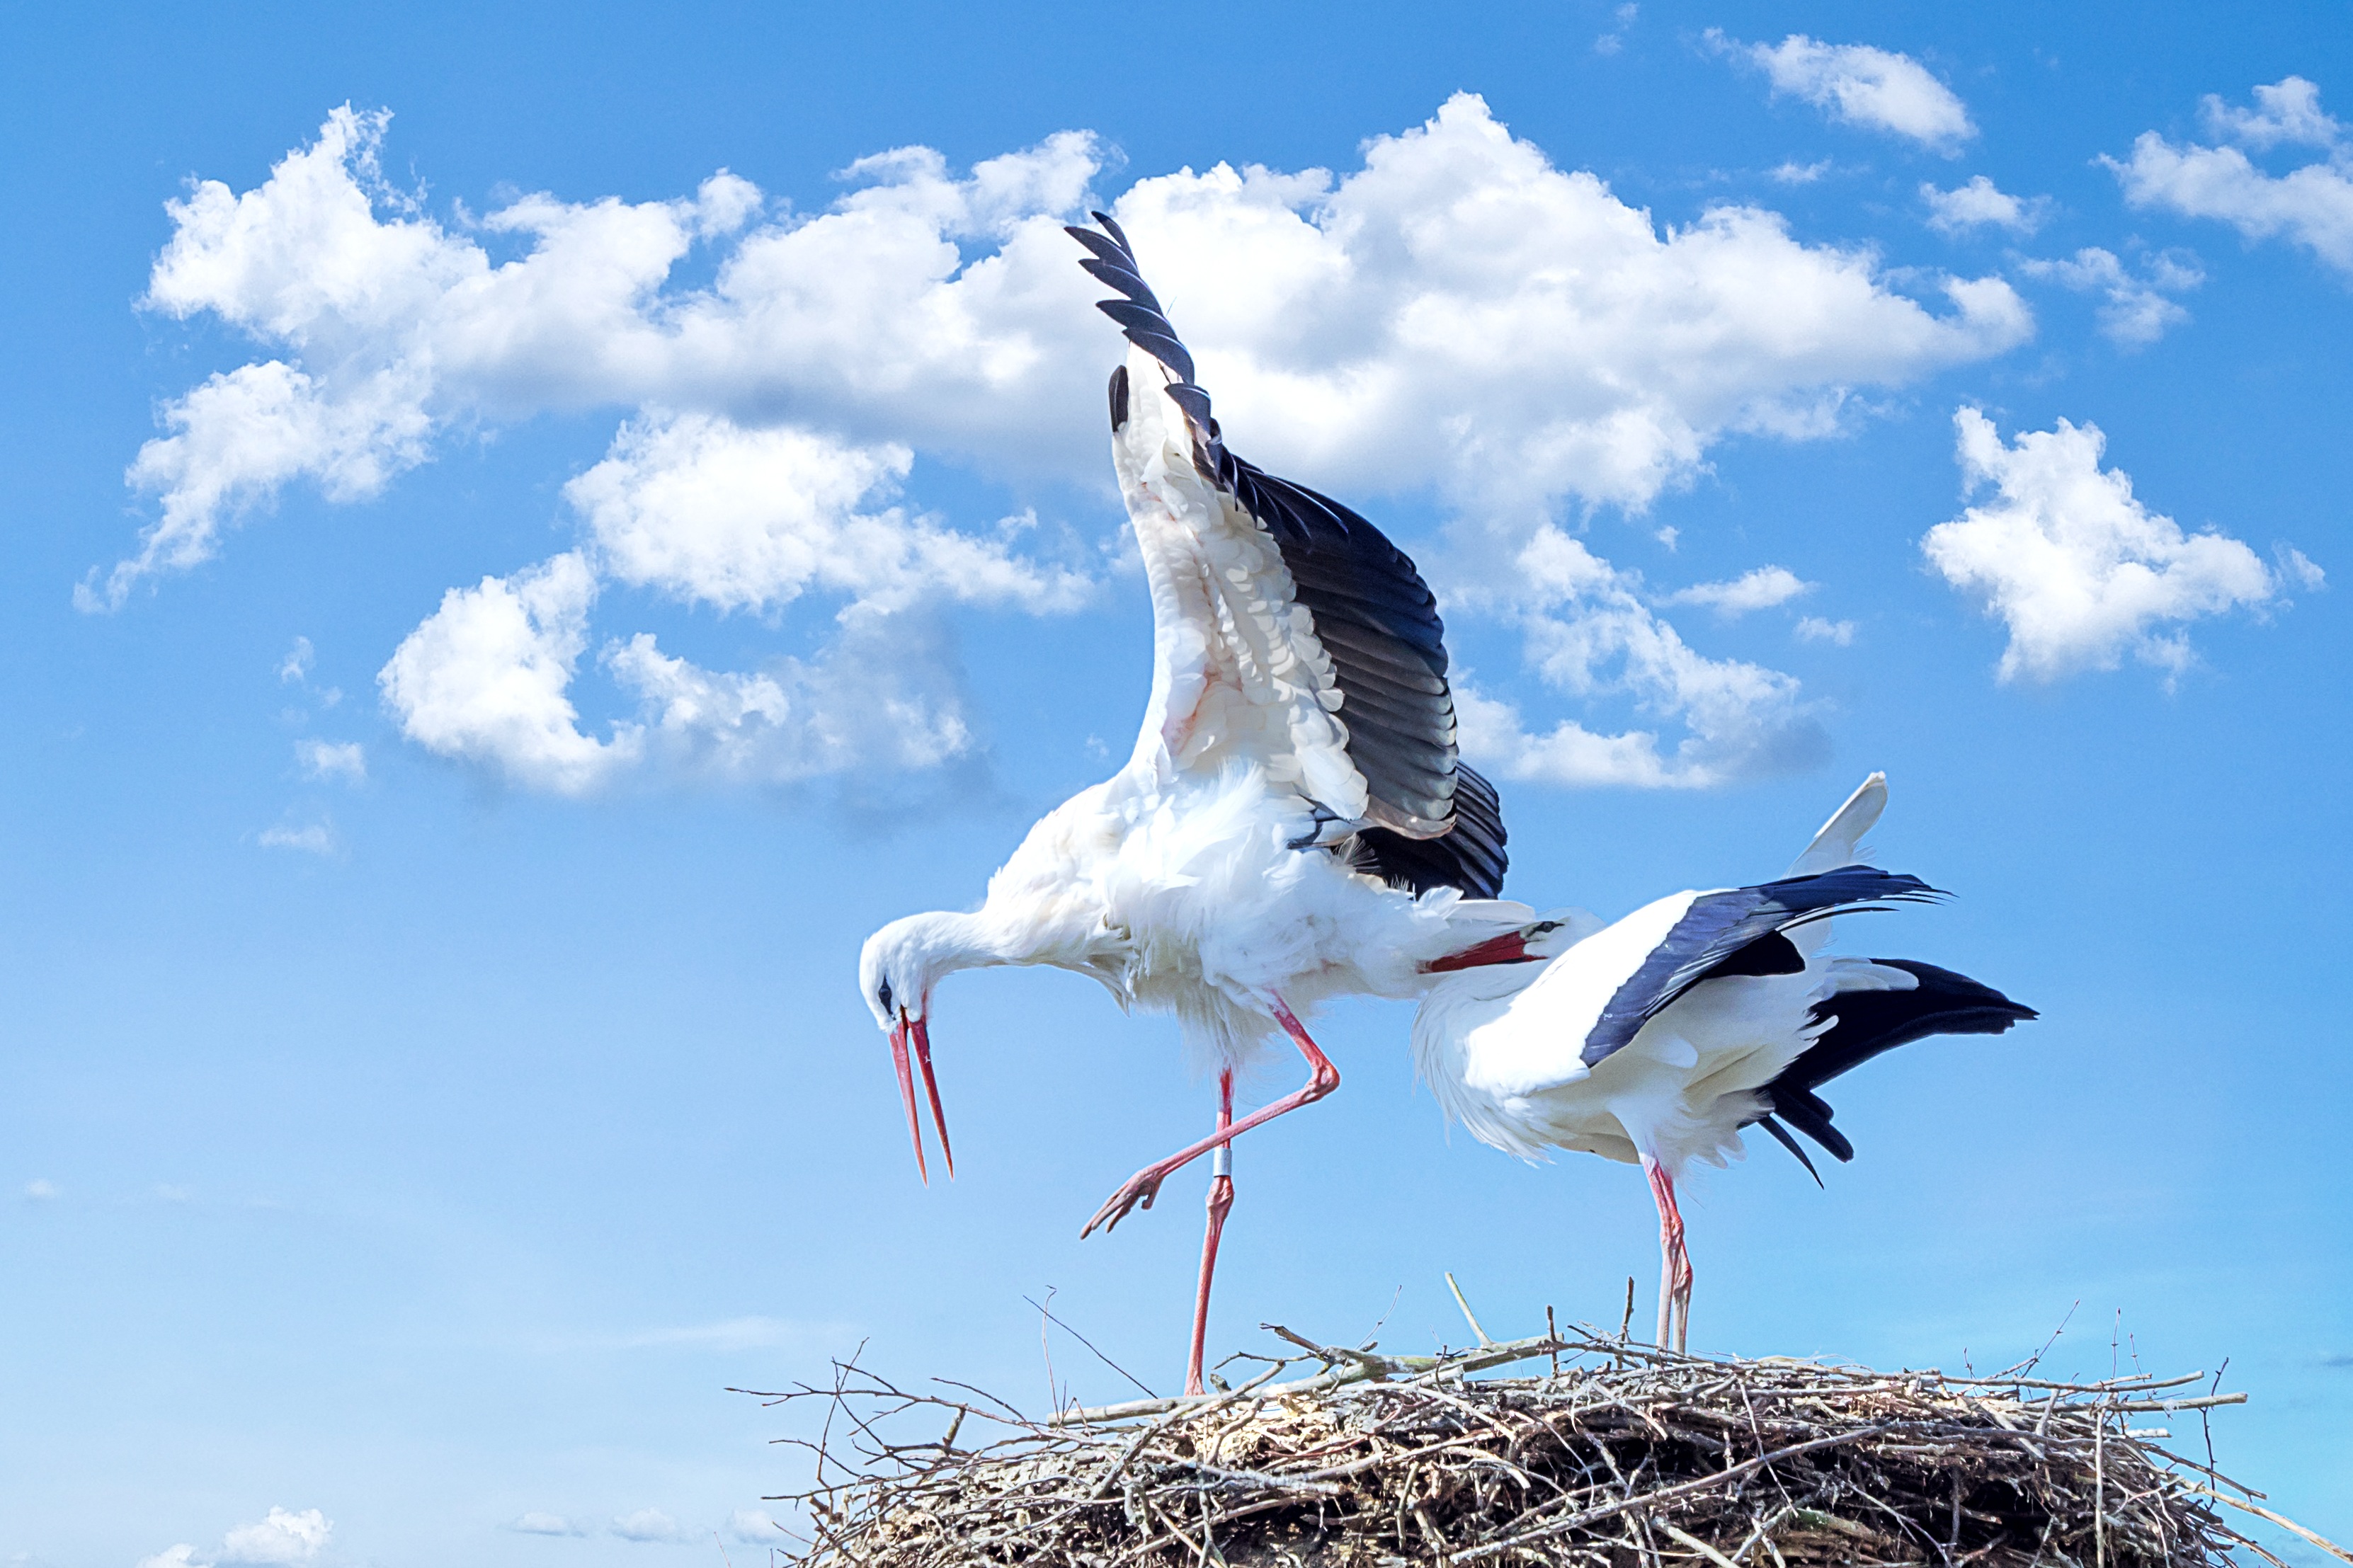
nature, bird, wing, animal, seabird, fly, gull, beak, feather, fauna, stork, vertebrate, bill, animal portrait, white stork, rattle stork, adebar, charadriiformes, ciconiiformes